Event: Nepal Earthquake
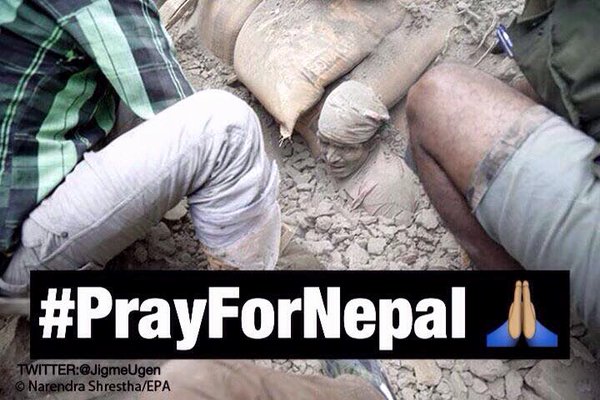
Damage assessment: damage